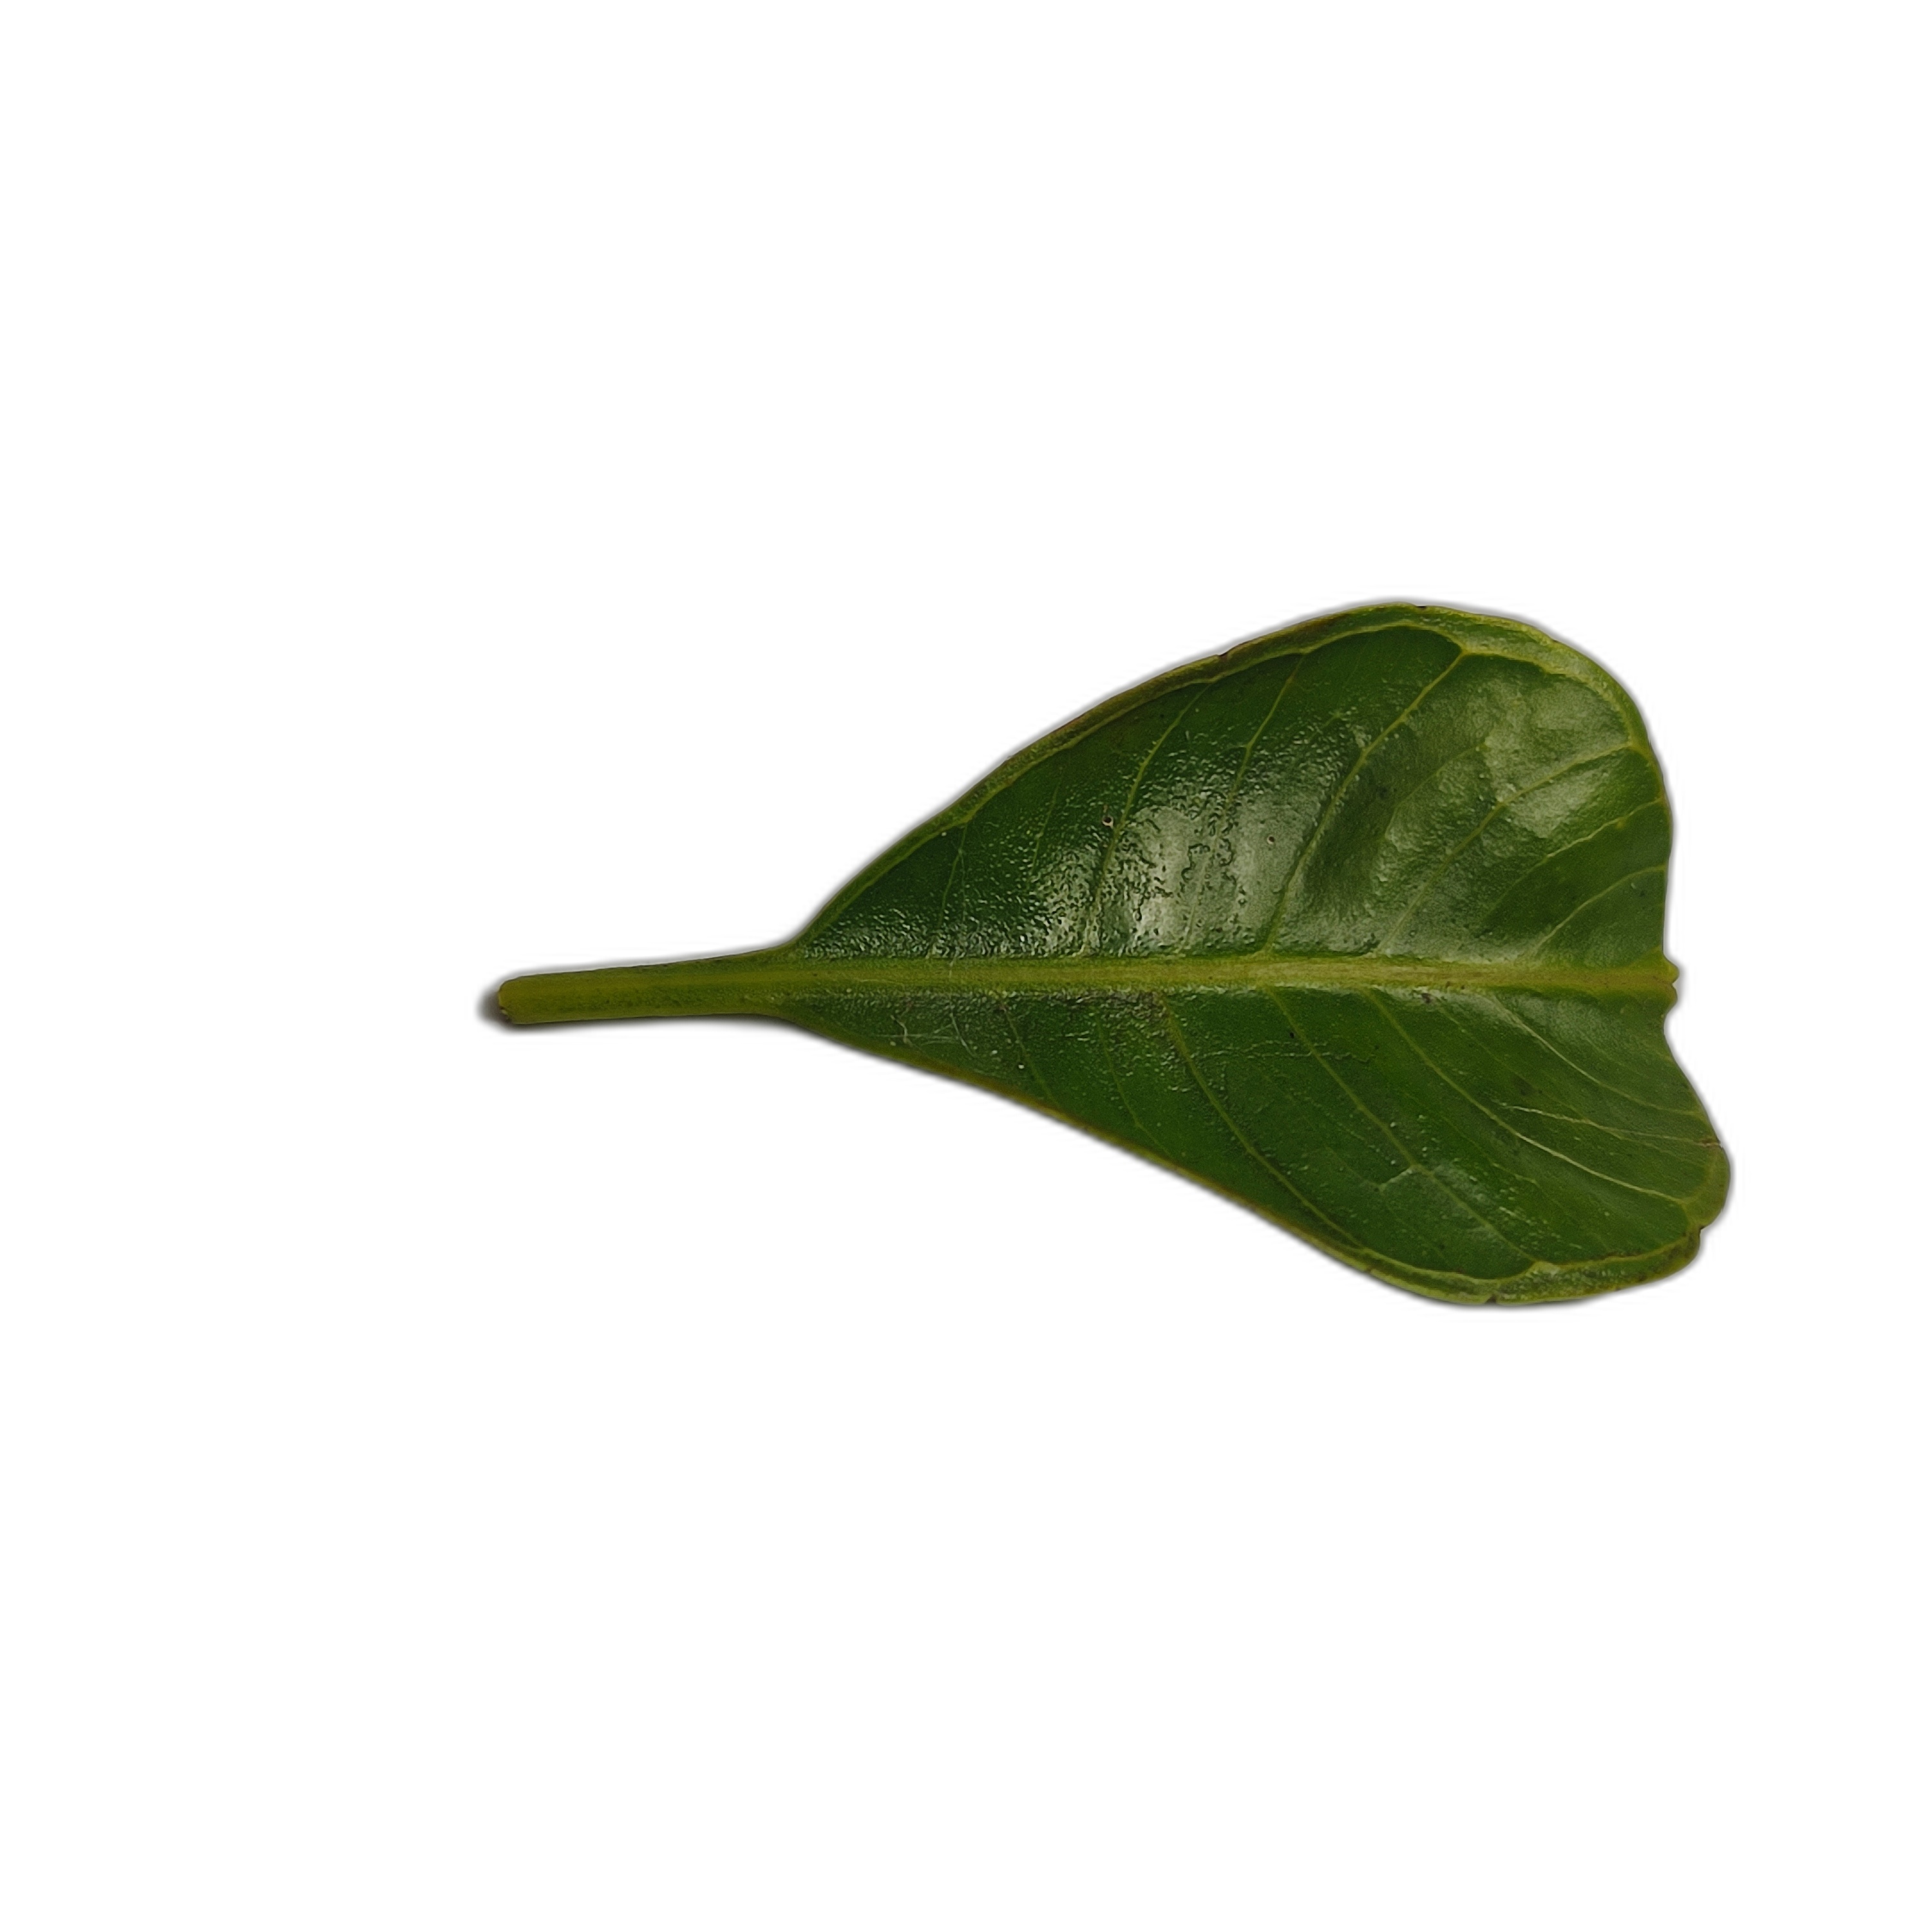
Label: healthy